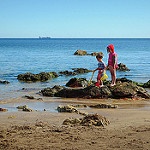
Scene: Outdoor